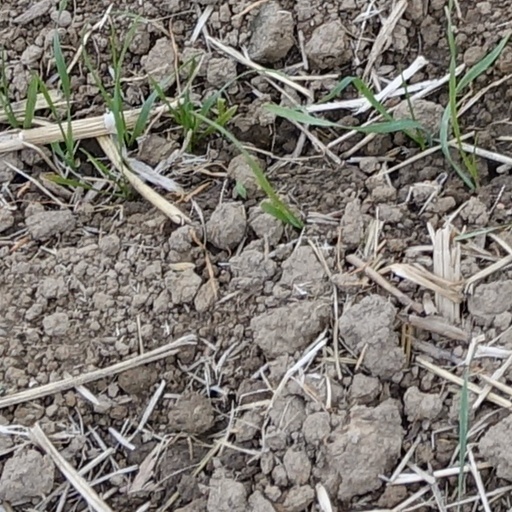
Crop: wheat